Sylvie Fogiel Bijaoui

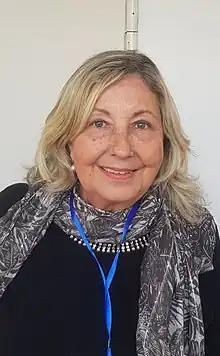

Sylvie Fogiel-Bijaoui (Hebrew: סִלביה פוגל-ביזאוי; born 1951) is a professor of sociology at College of Management in Israel. Her research is in the field of equality in the modern and post-modern era.